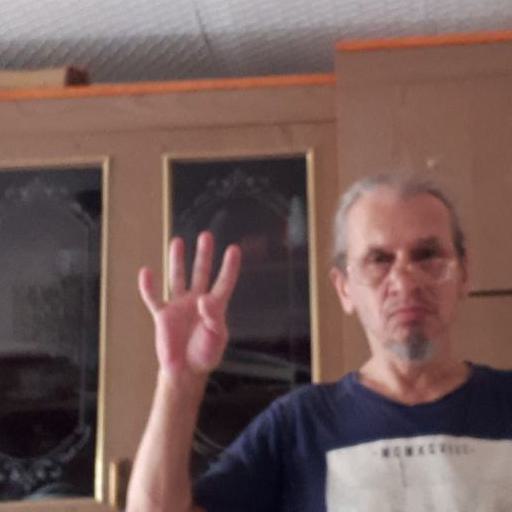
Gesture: four